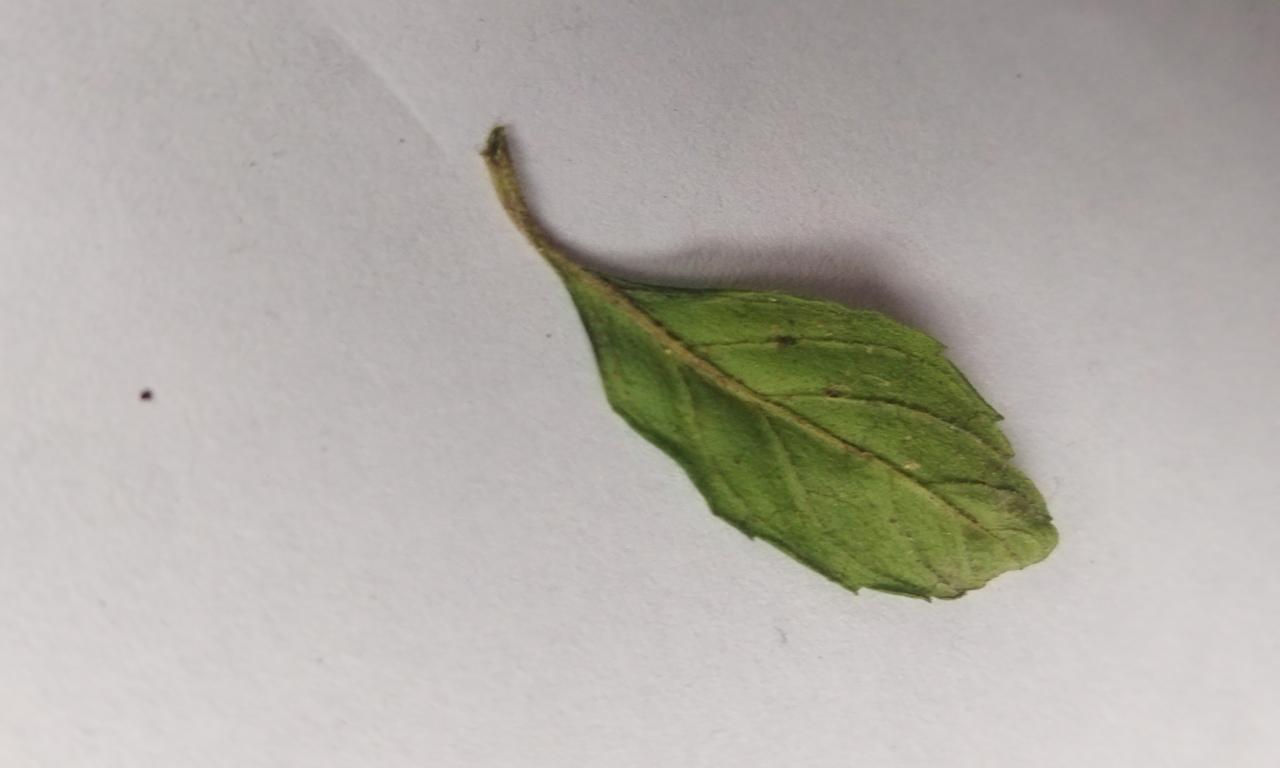
Label: Fresh